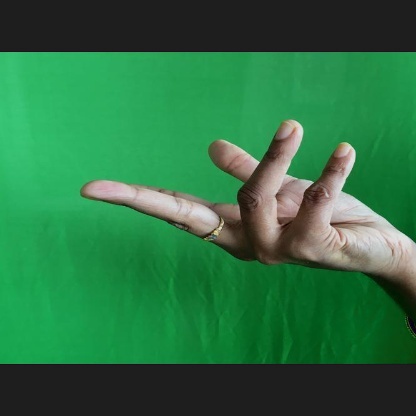
Mudra: Alapadmam